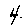
Label: 4